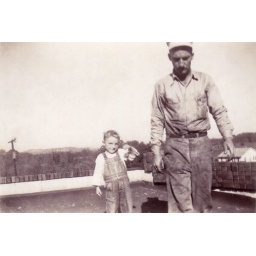
Construction at Cheneworth Gap in the early 1950s.I can't imagine how Dad finished building the house with the help he got.